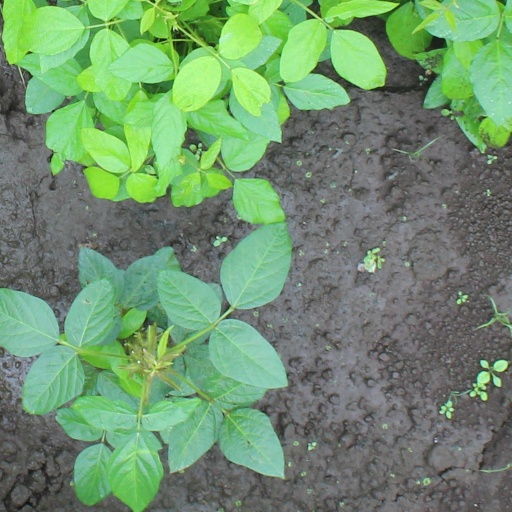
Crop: soybean